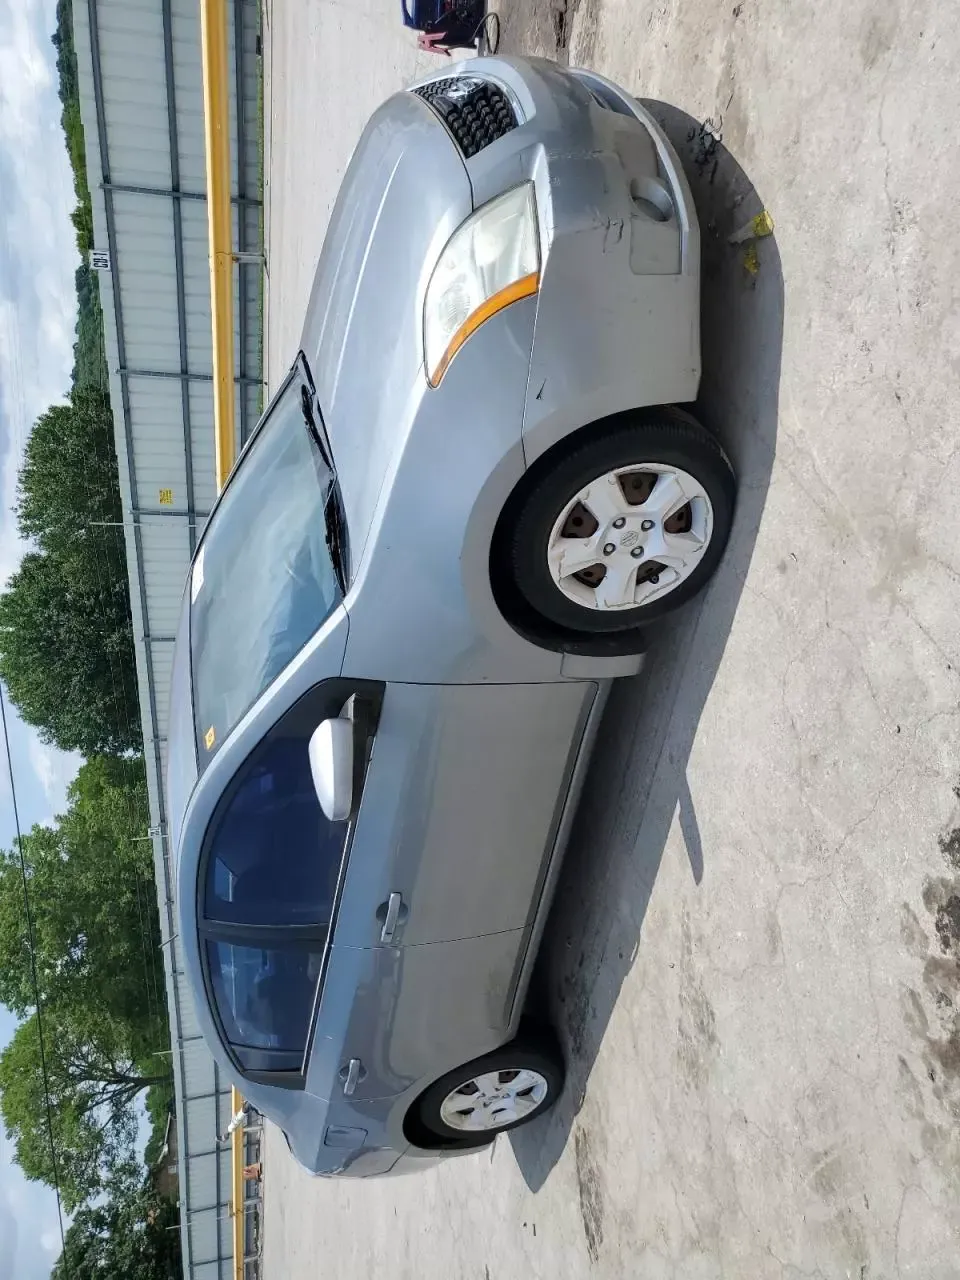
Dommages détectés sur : pare-choc avant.
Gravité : mineur